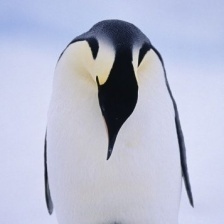
Species: EMPEROR PENGUIN
Scientific name: APTENODYTES FORSTERI
ImageNet parent category: king_penguin